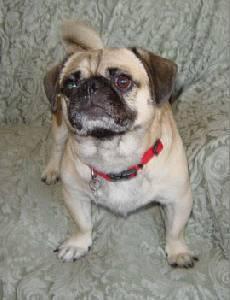
pug